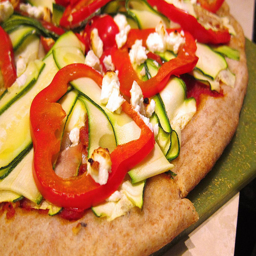
a pizza on the counter with bring food on the pizza
An up close picture picture of some pizza.
A Pizza with red peppers, zucchini and cheese.
A pizza with various vegetables and cheese on top.
a close up of a pizza on a table